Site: brandenburg
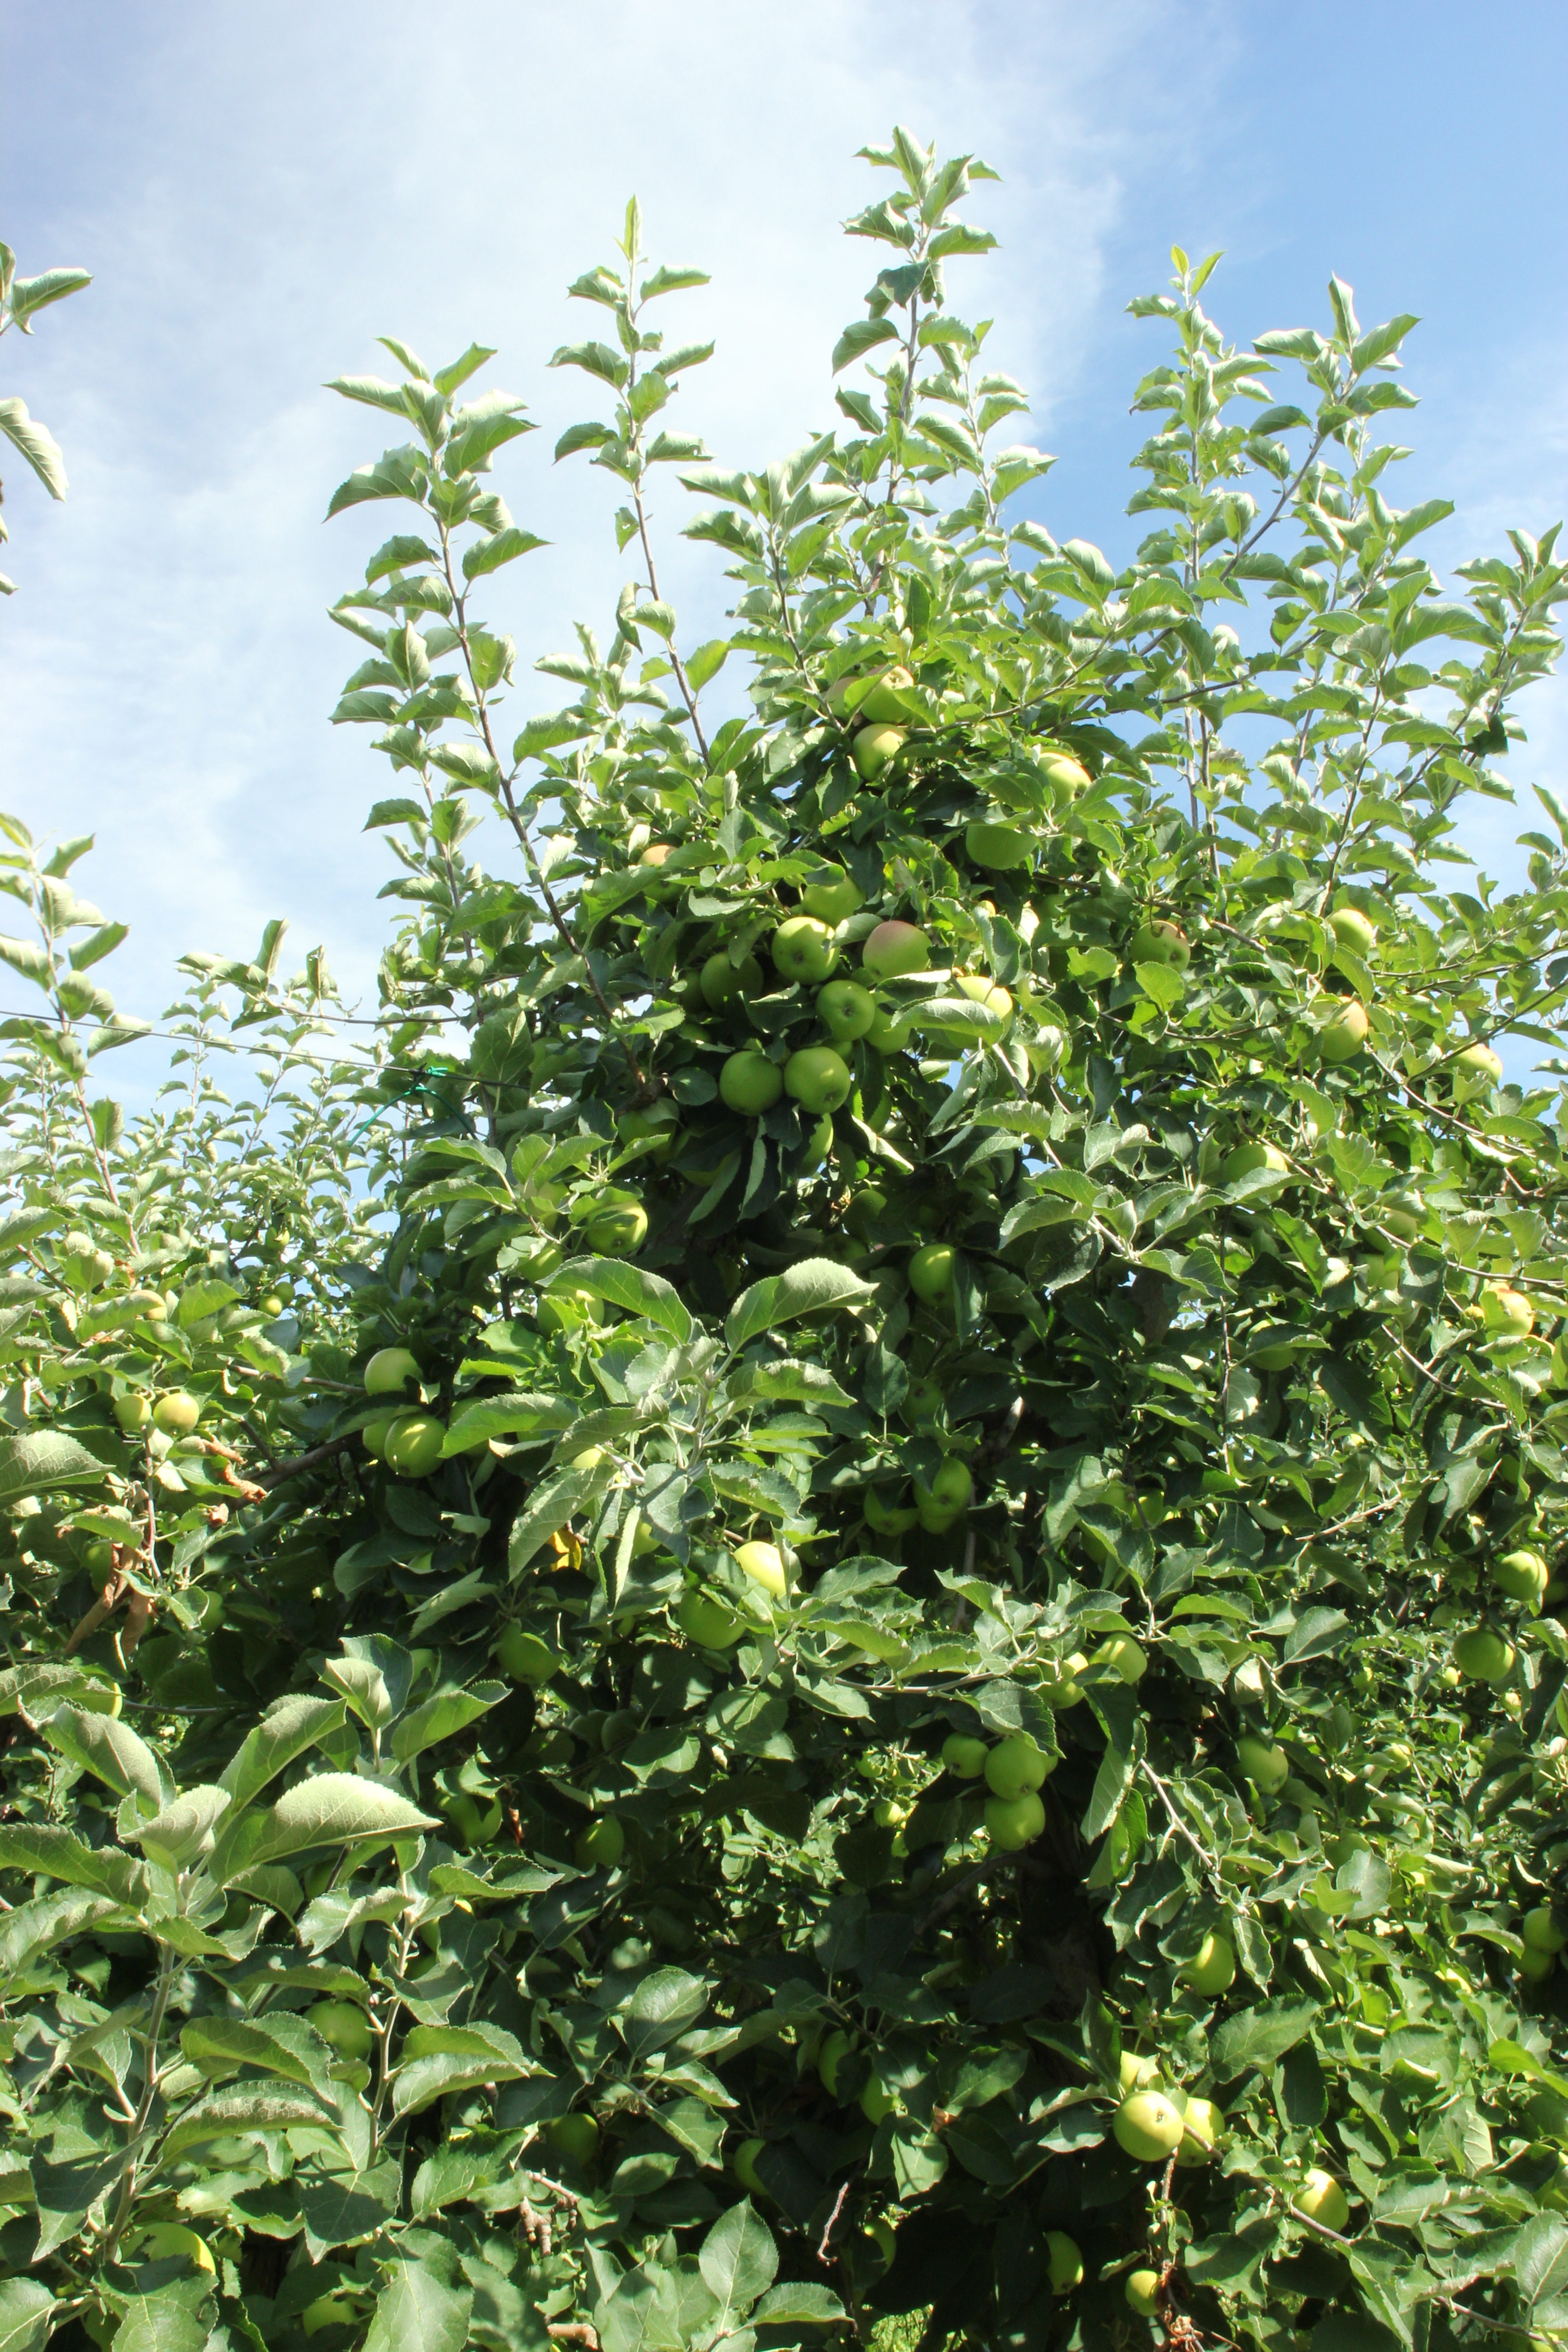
Growth stage (BBCH 77): Development of fruit